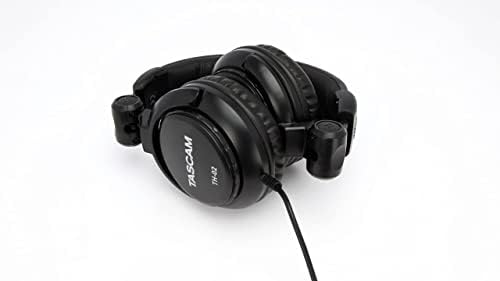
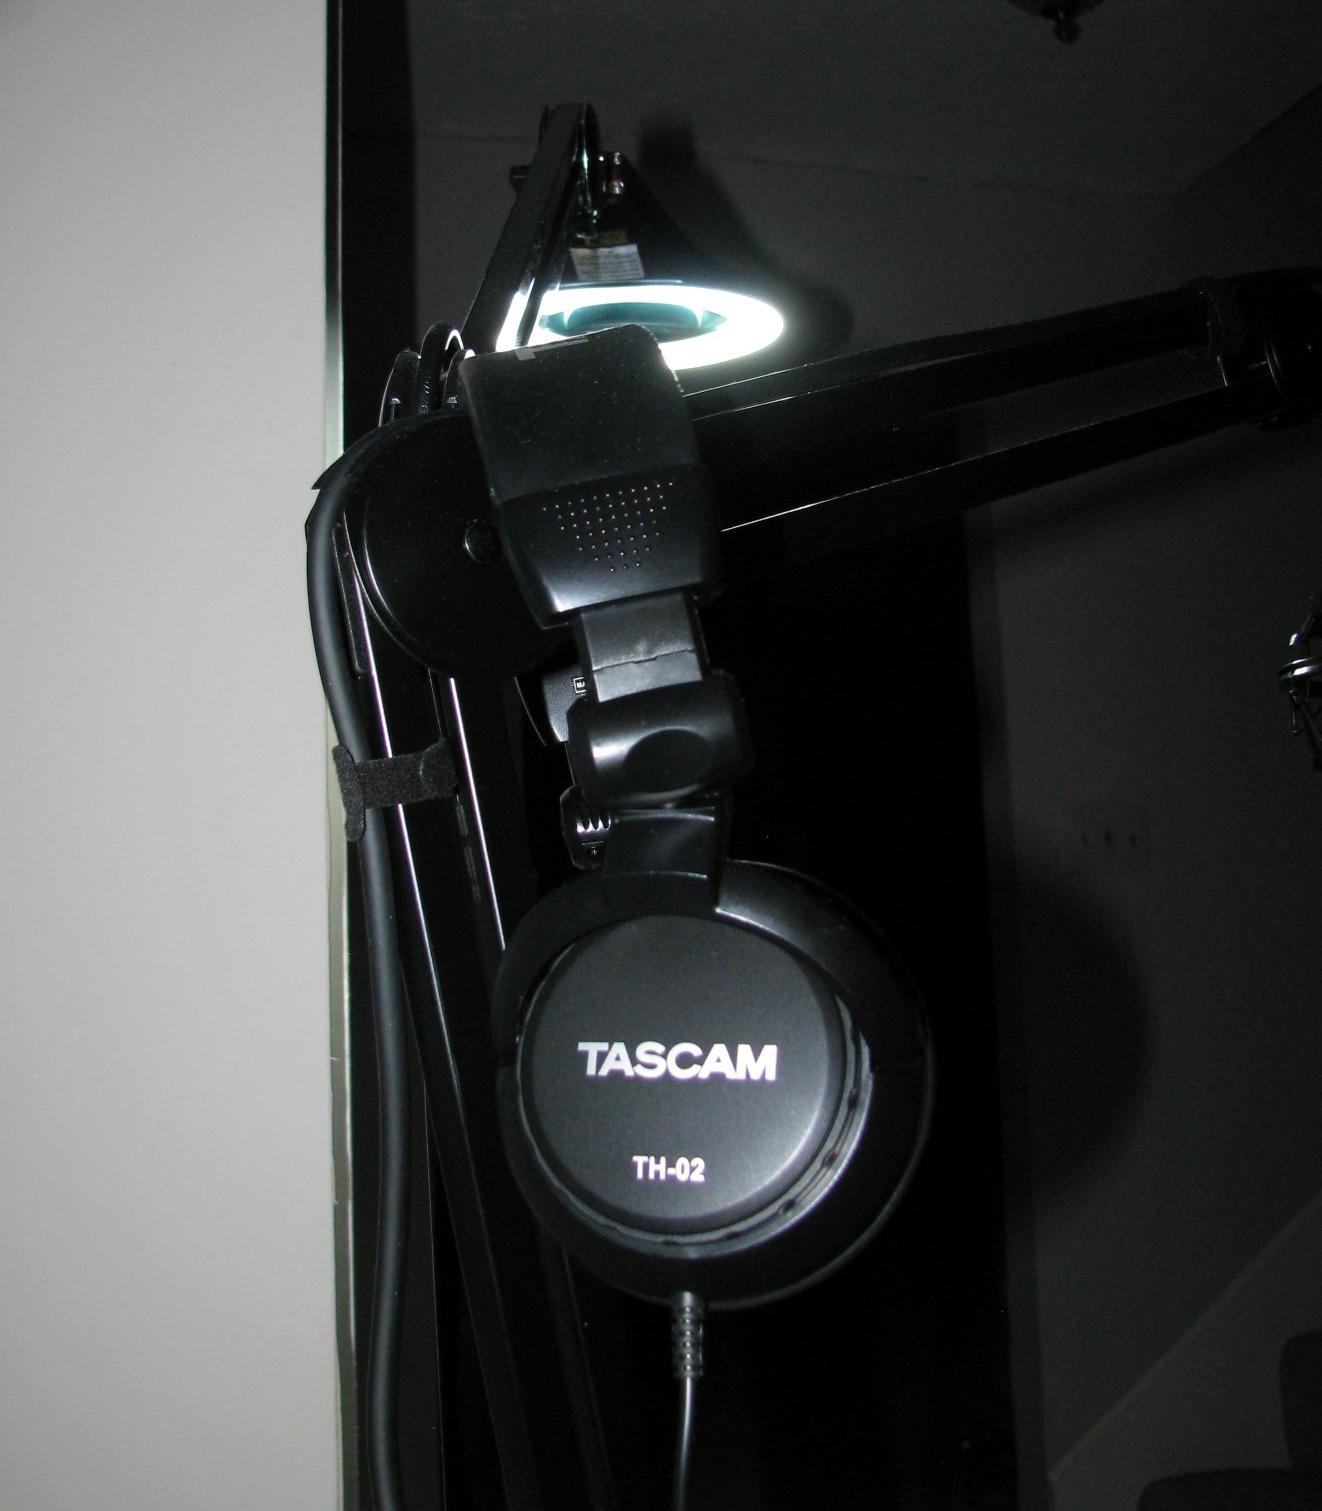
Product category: headphones
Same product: yes